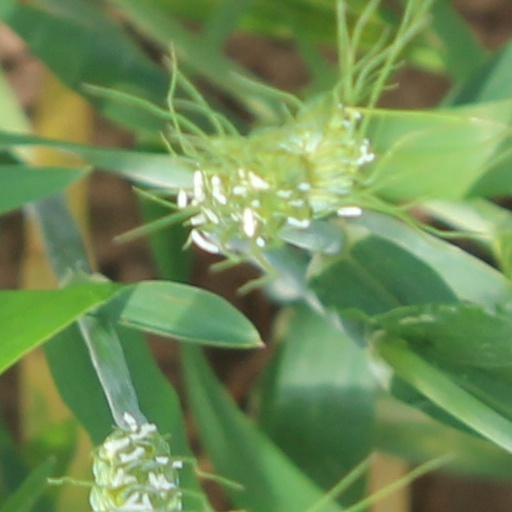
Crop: wheat